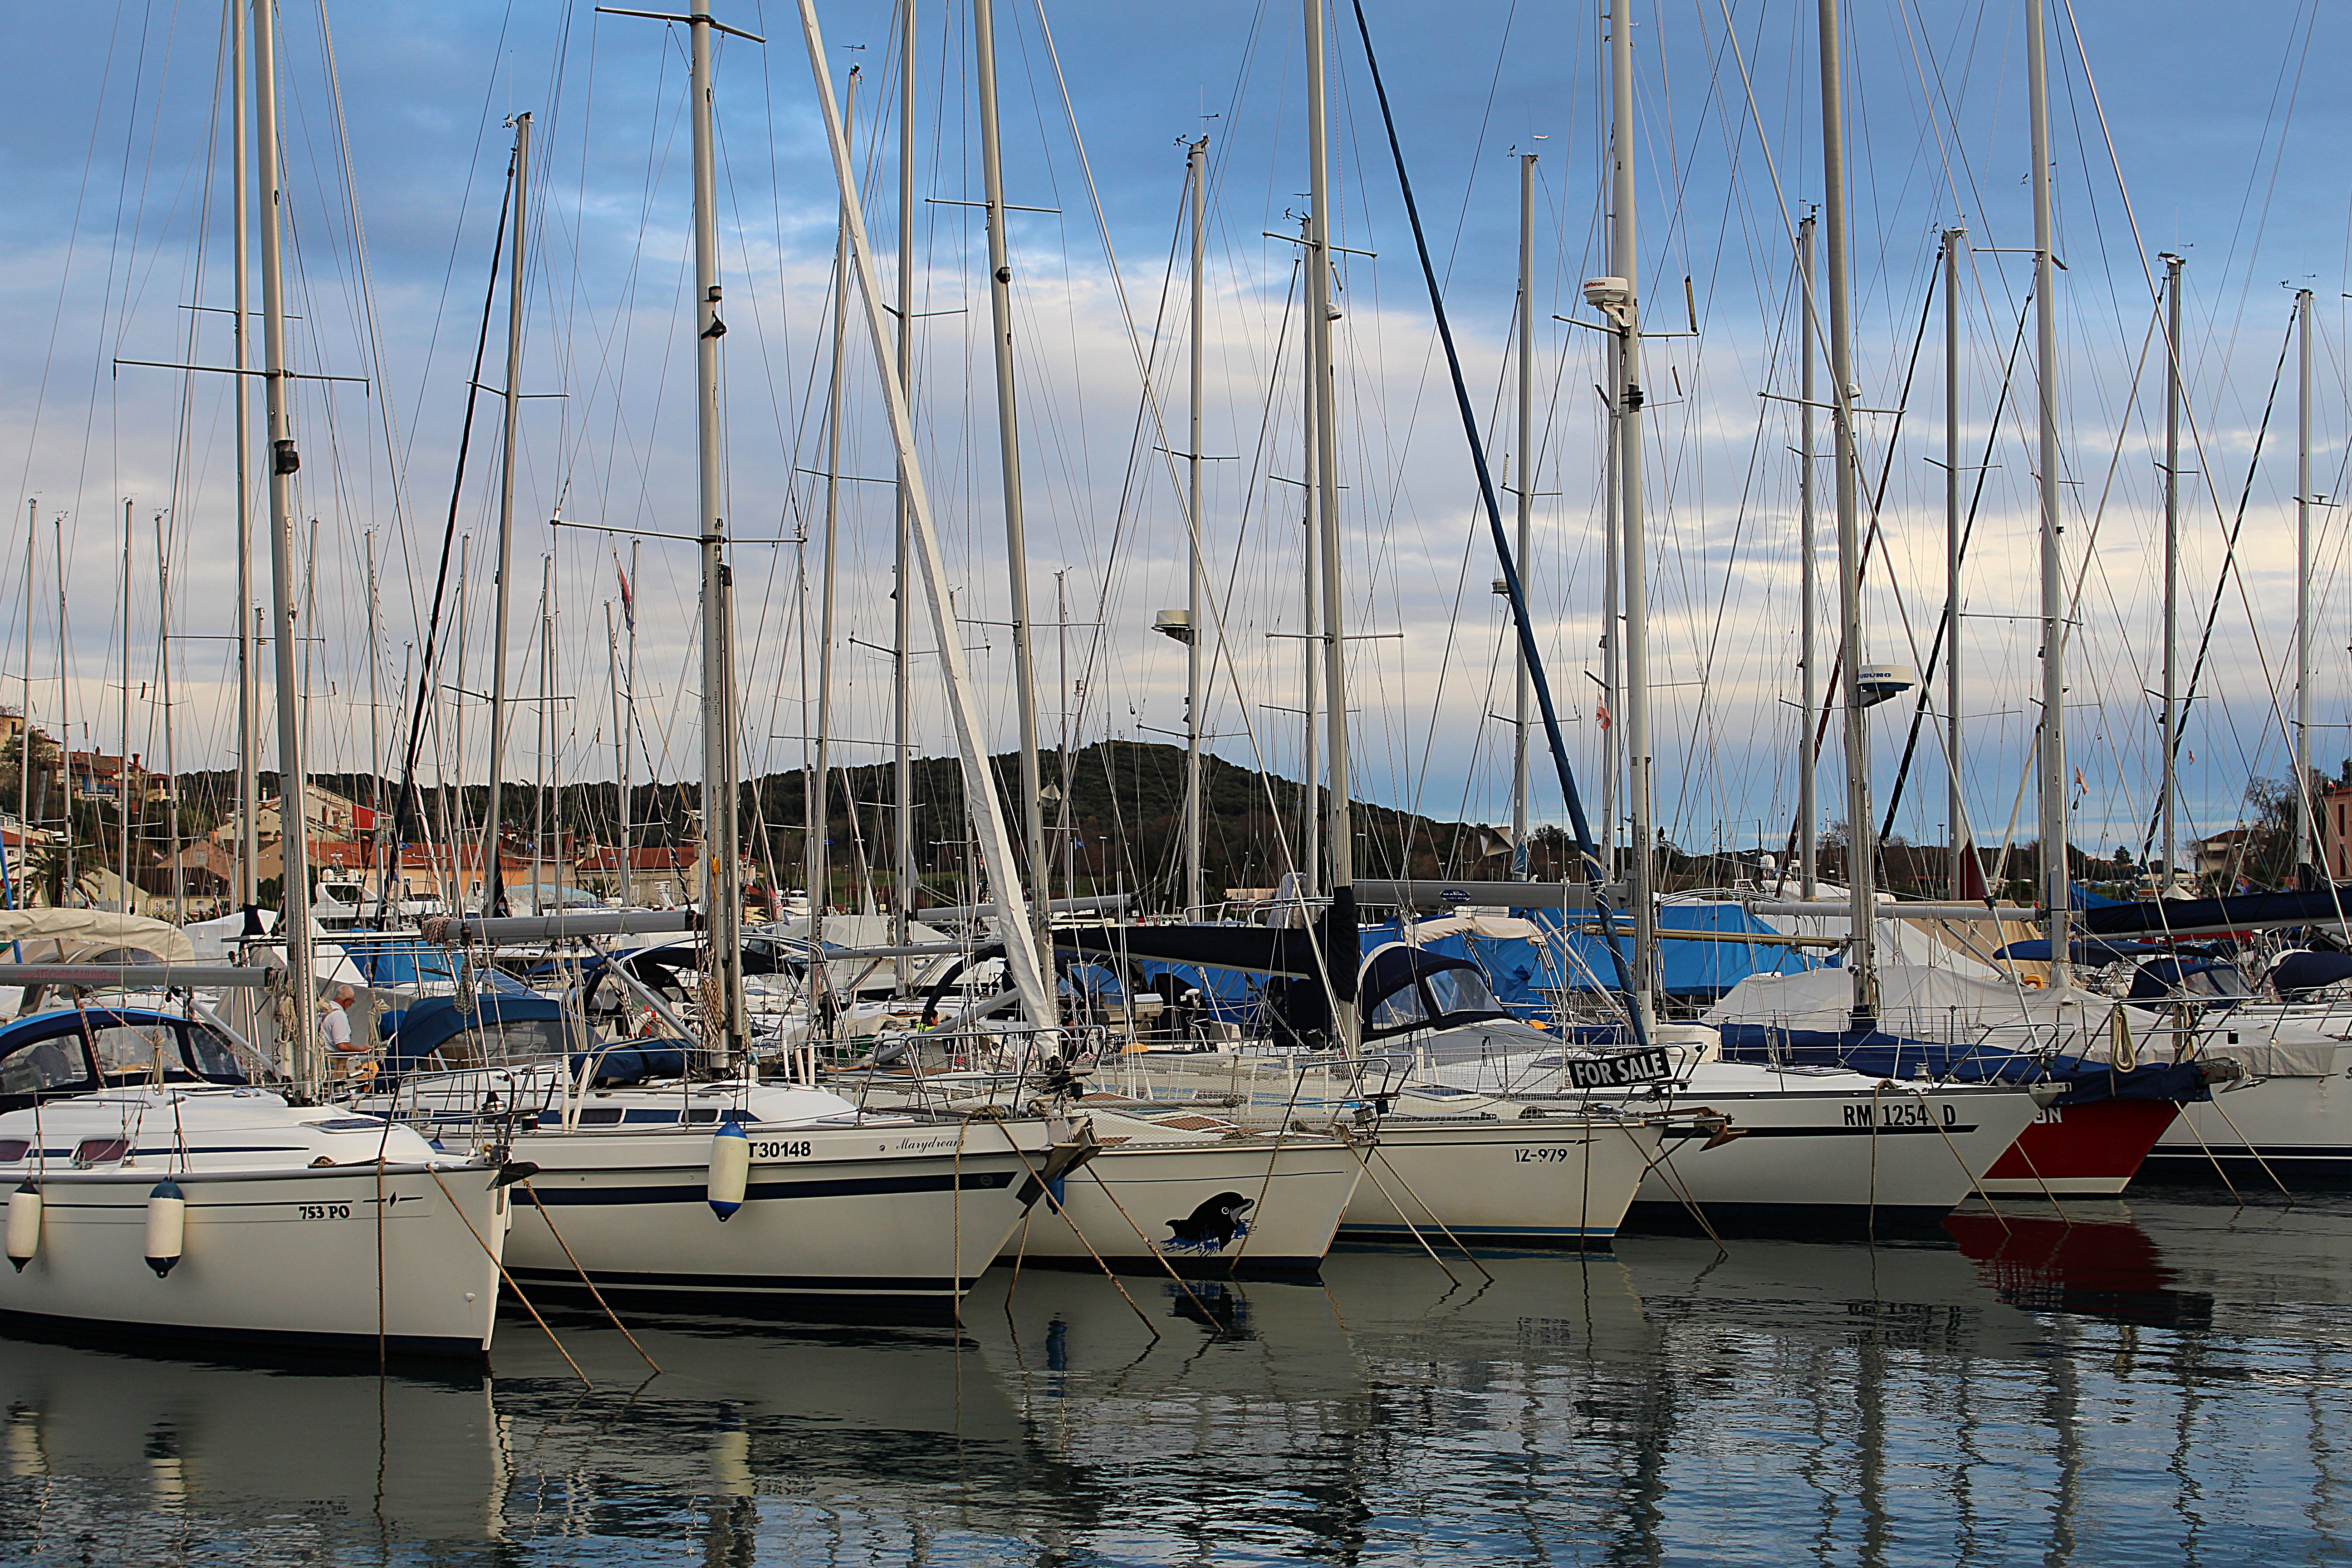
sea, dock, boat, vehicle, mast, sailing, yacht, harbor, marina, port, sailboat, croatia, sail, masts, watercraft, sailing ship, sailing ships